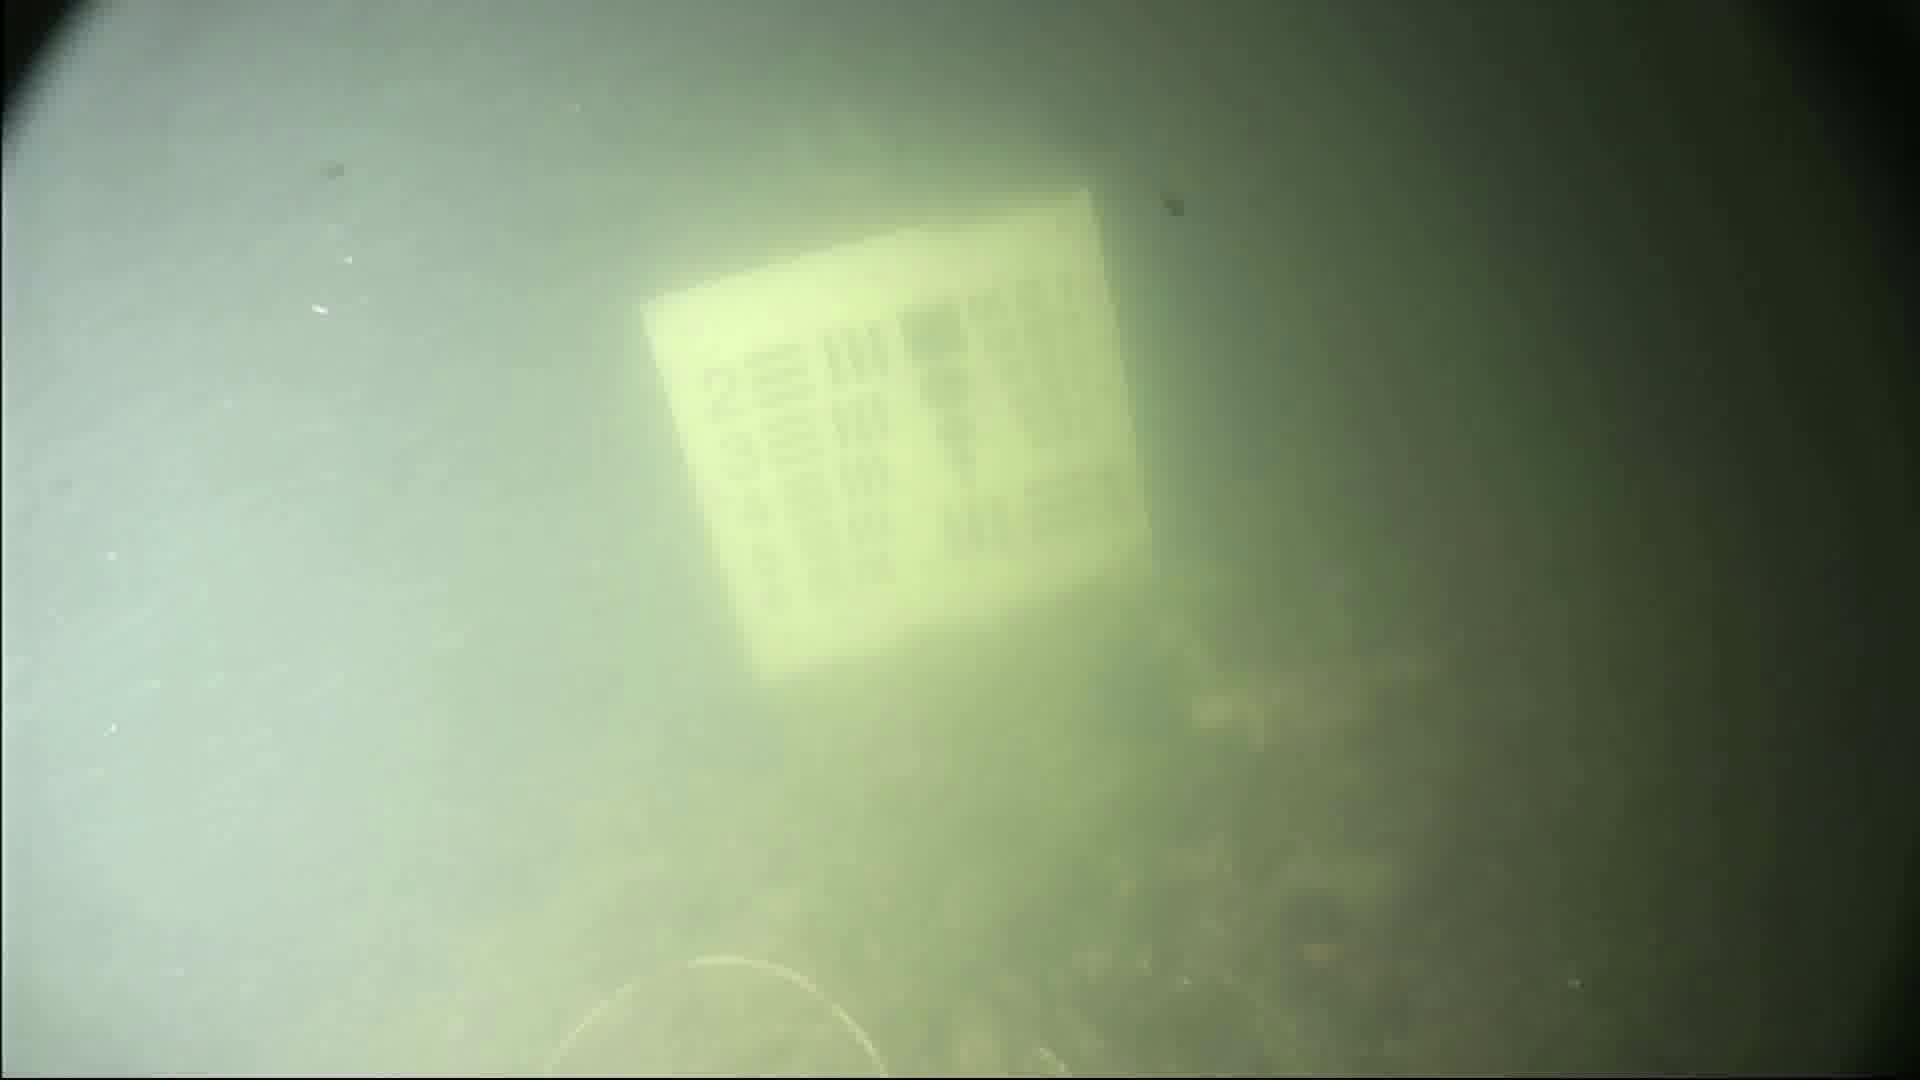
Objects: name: fish